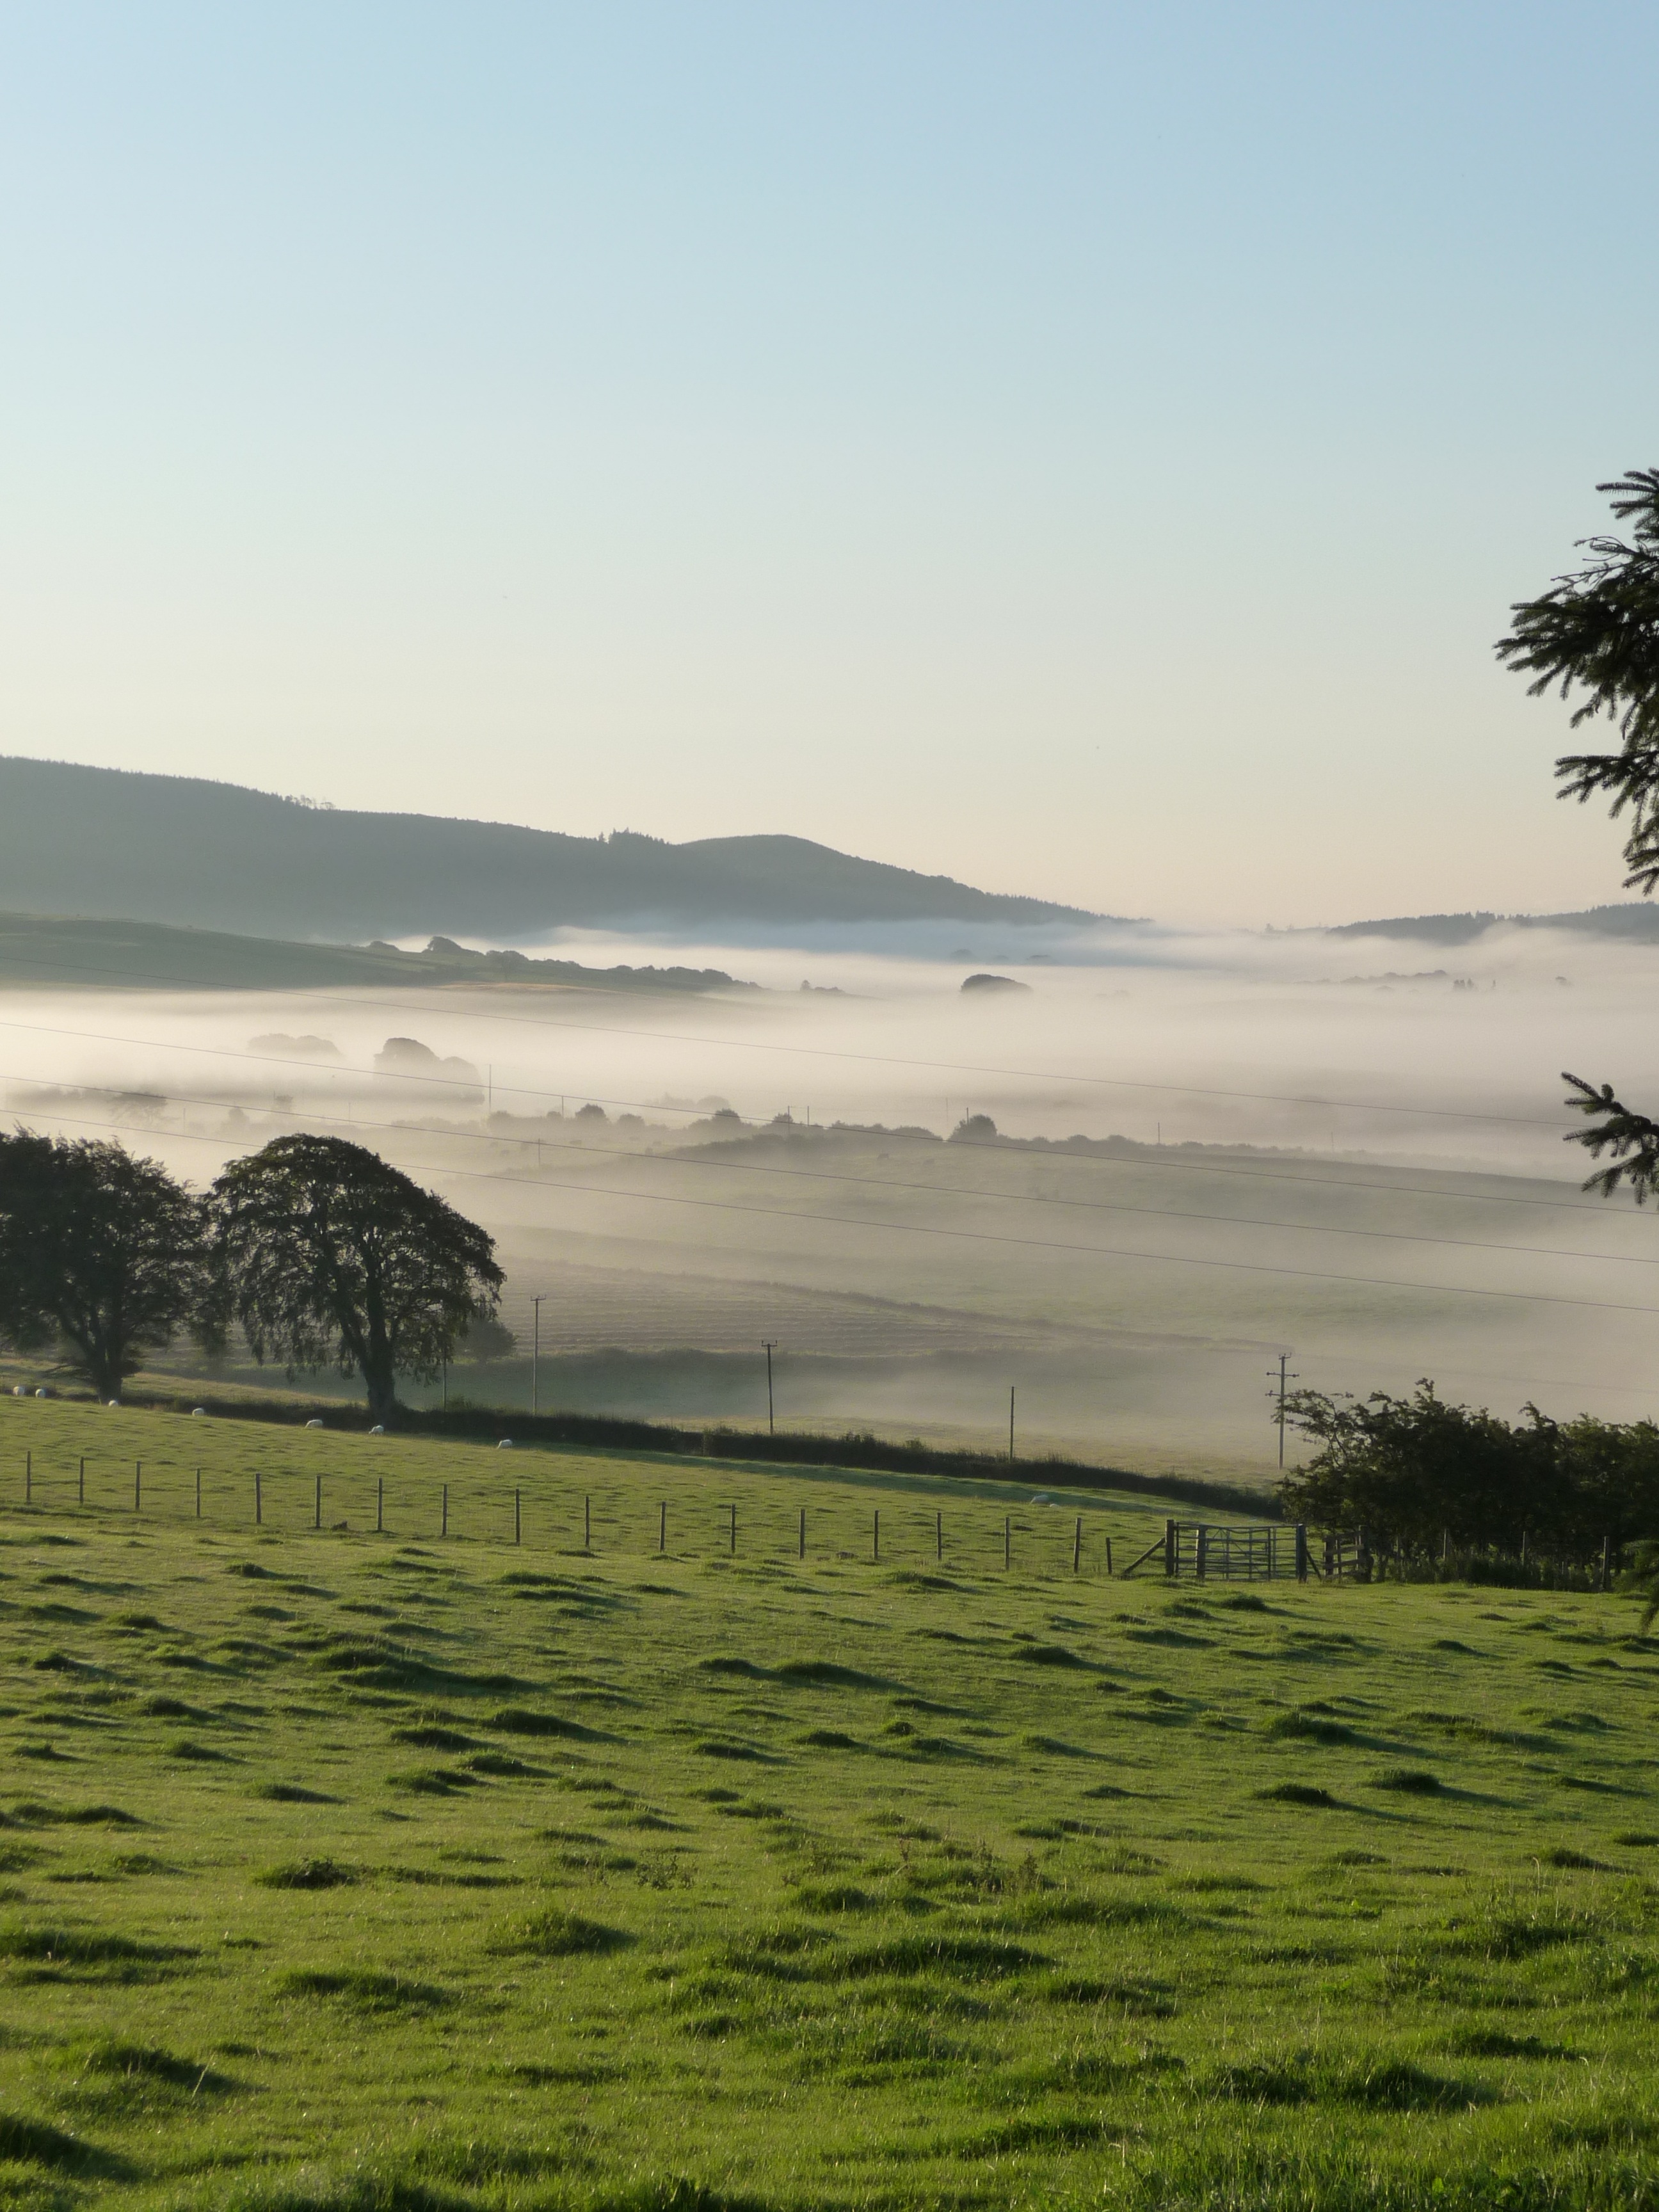
beach, landscape, sea, coast, tree, water, nature, forest, grass, ocean, horizon, marsh, mountain, light, cloud, sky, sun, fog, sunrise, mist, morning, hill, shore, lake, dawn, foggy, mystery, evening, rural, green, reflection, autumn, scenery, weather, bay, reservoir, season, body of water, misty, wetland, scotland, fantasy, habitat, mood, loch, fairytale, rural area, natural environment, atmospheric phenomenon, dumfriesshire